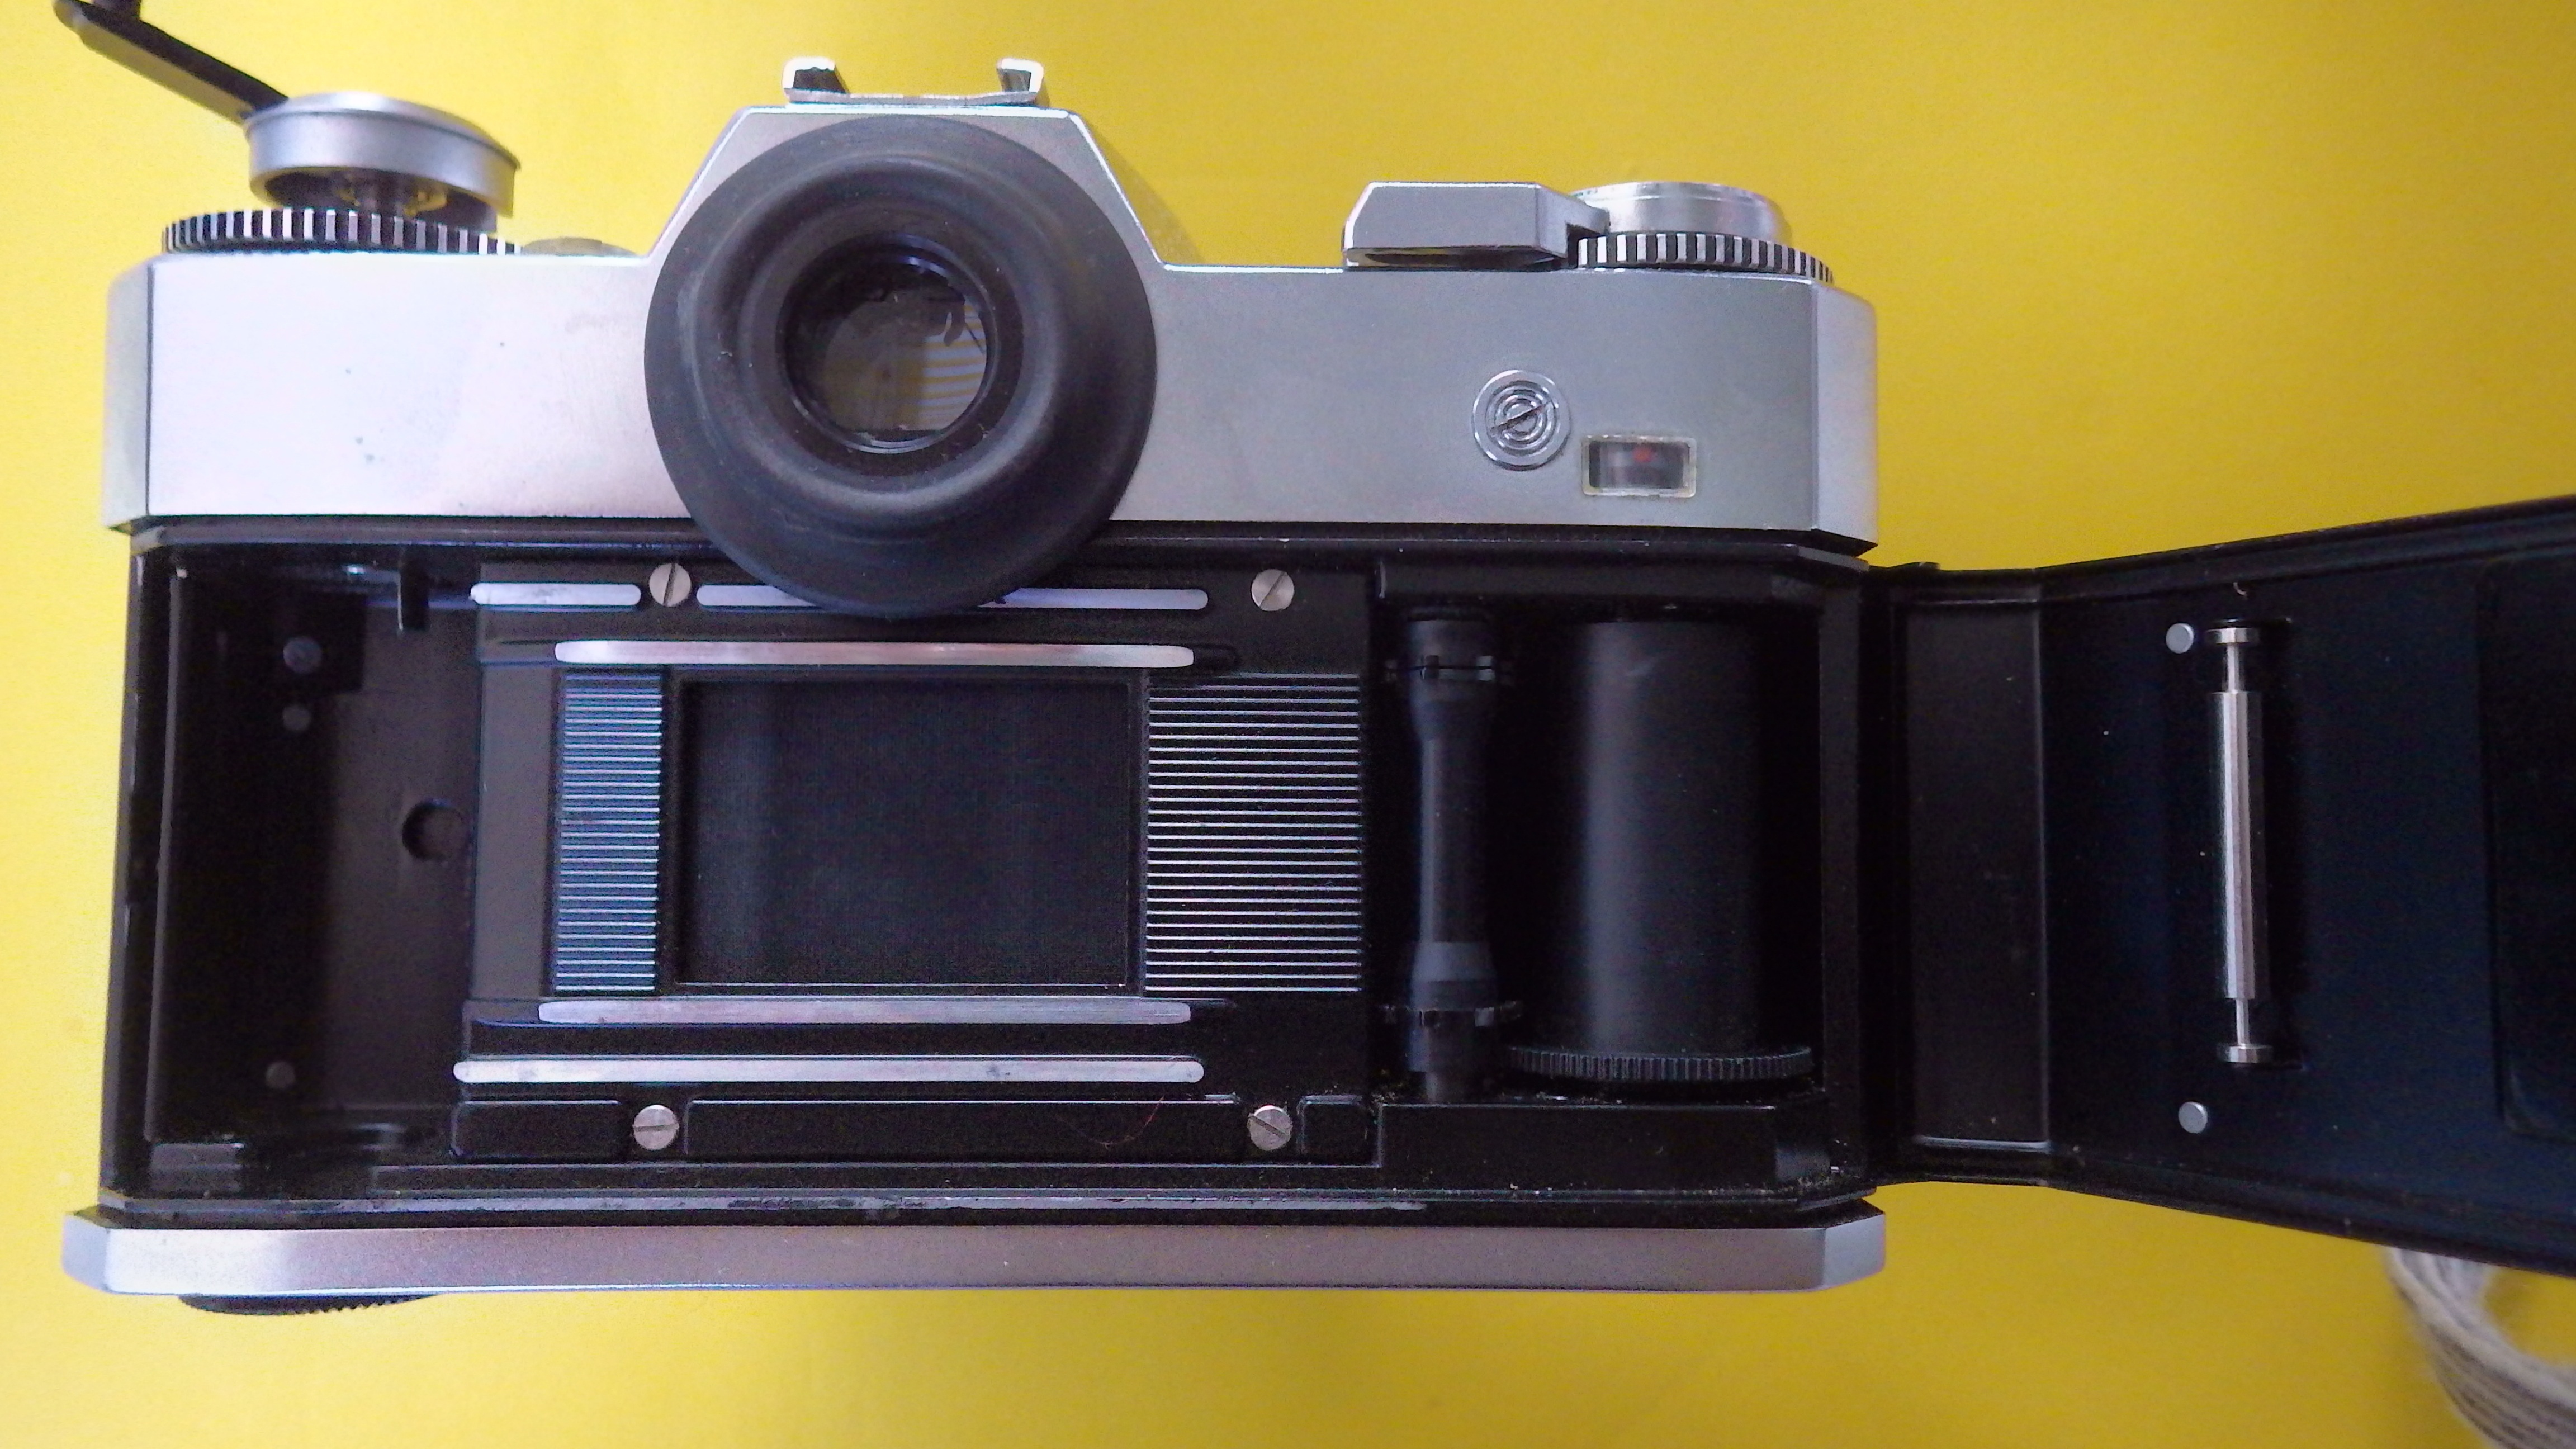
camera, nostalgia, digital camera, camera lens, carl zeiss, icarex 35 stm, cameras optics